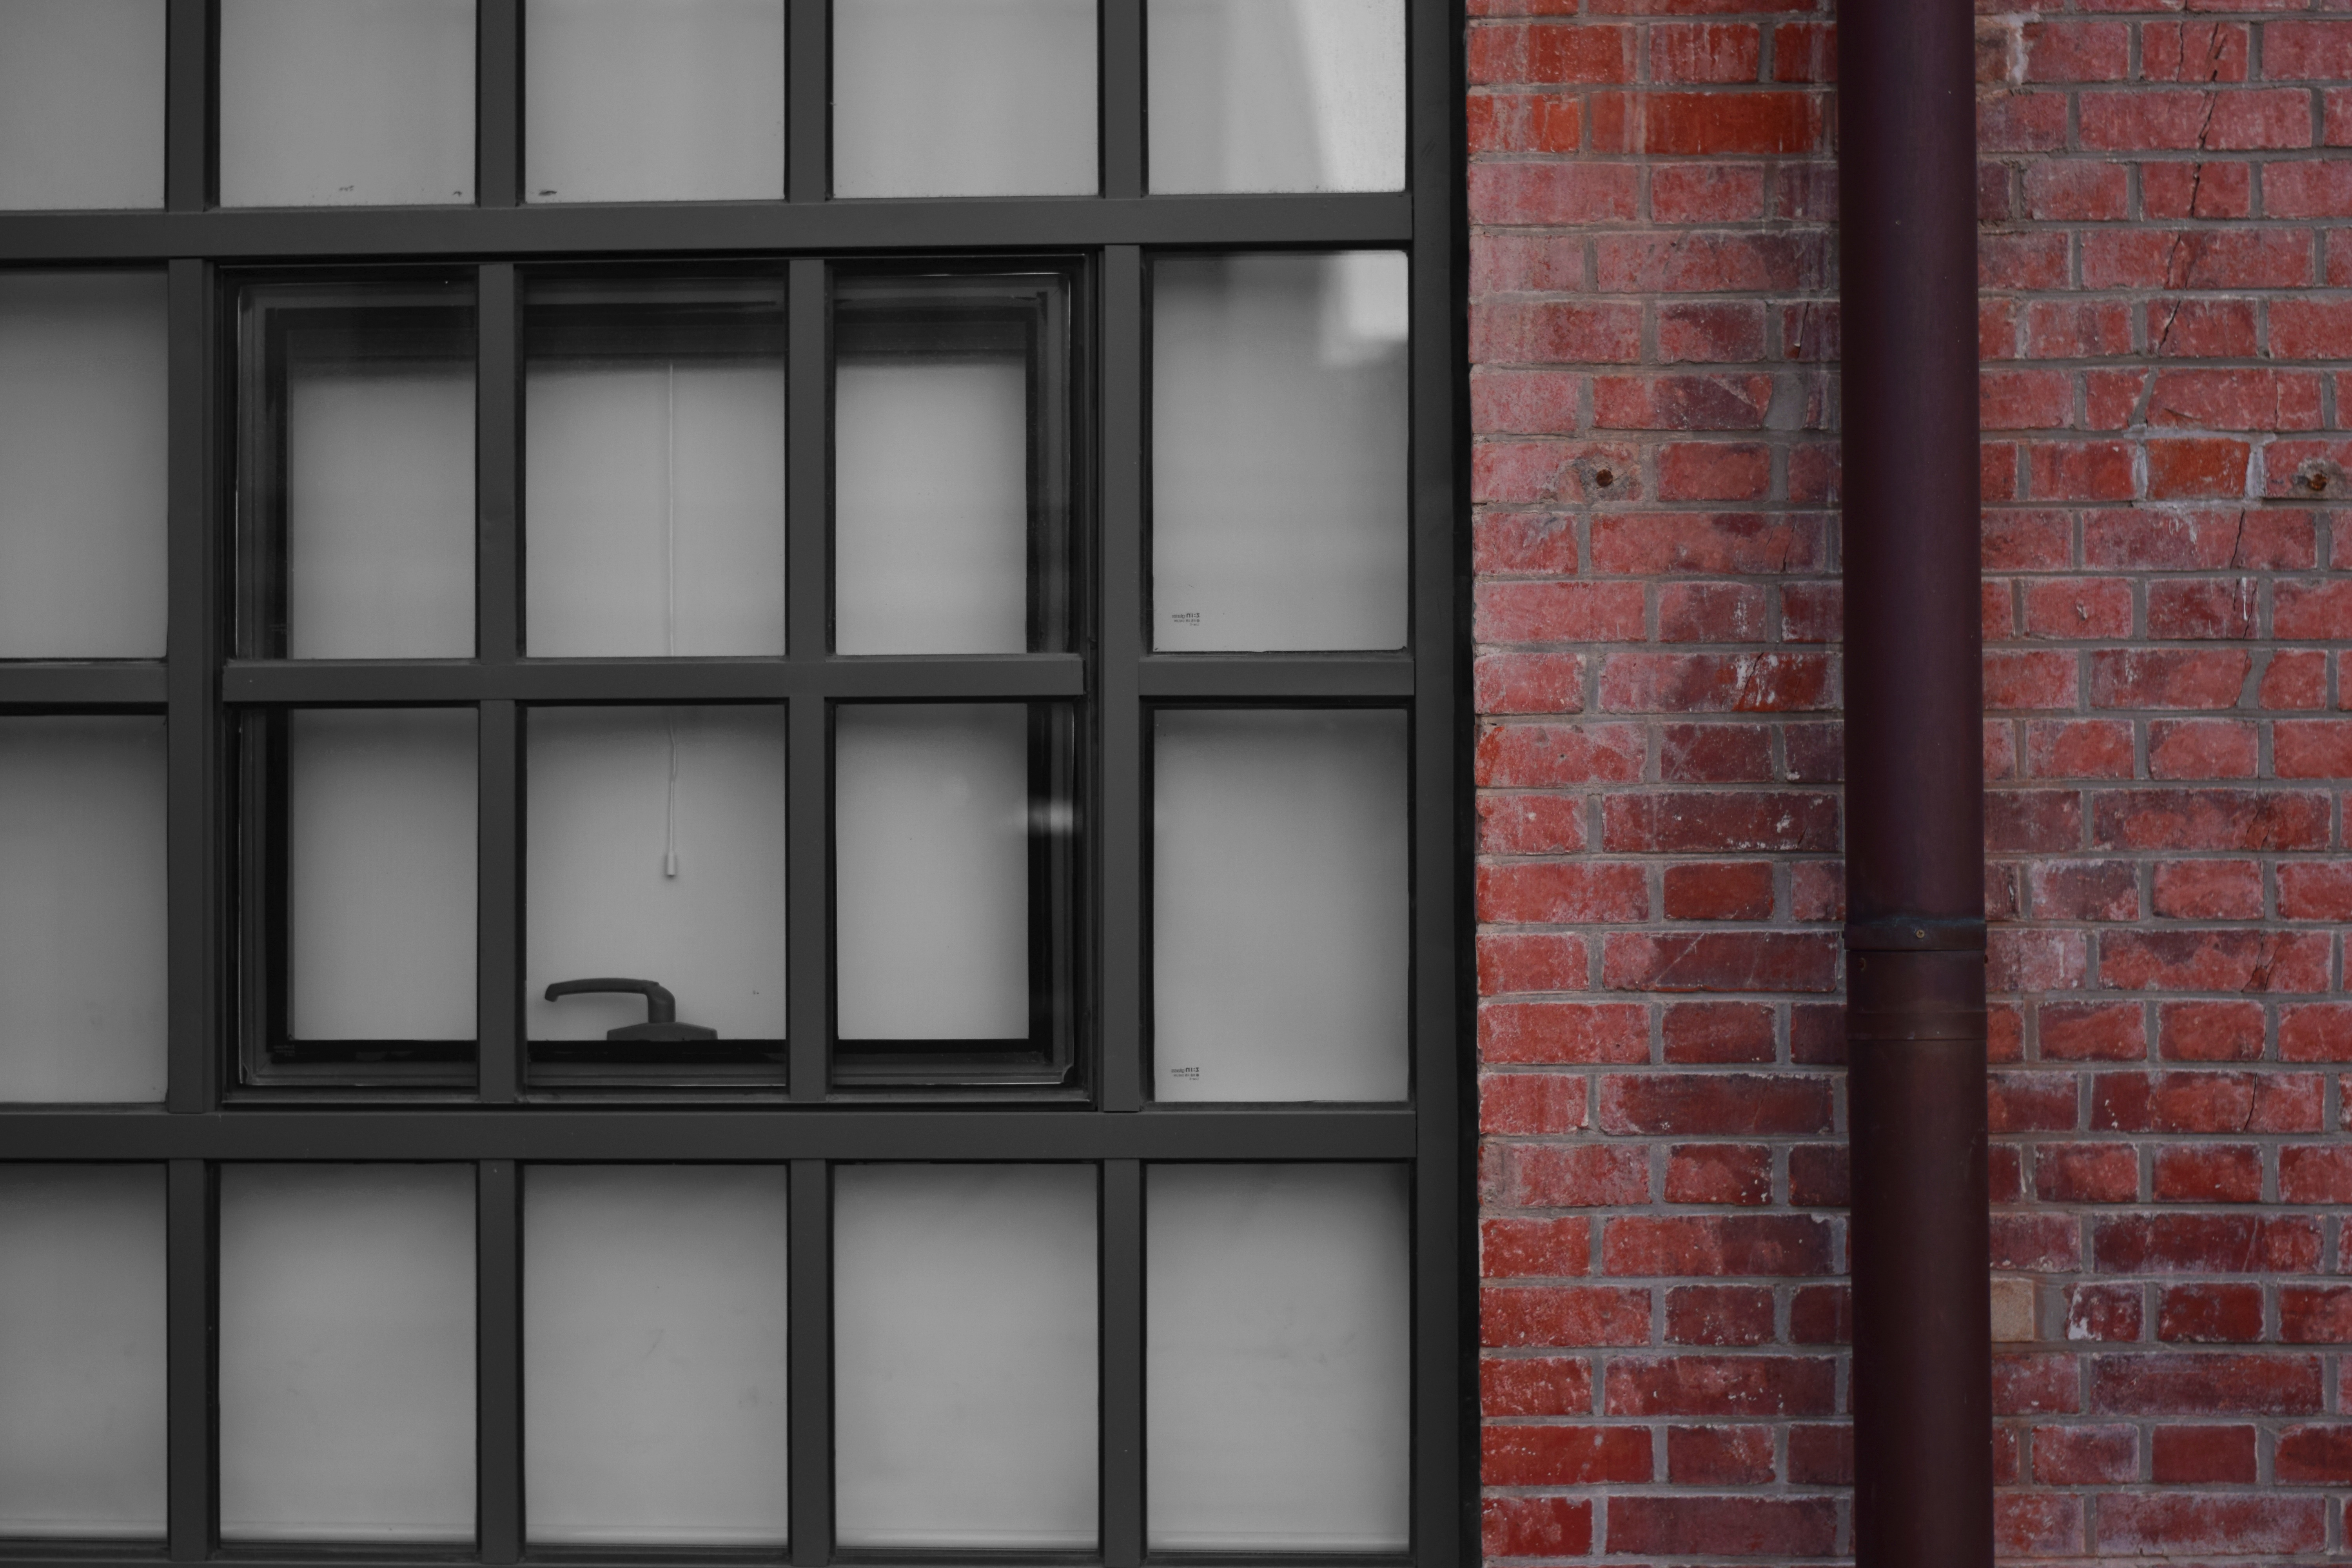
architecture, white, window, wall, line, red, color, facade, monochrome, brick, door, interior design, symmetry, shape, window covering